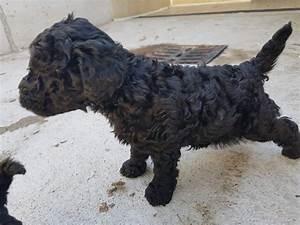
dog